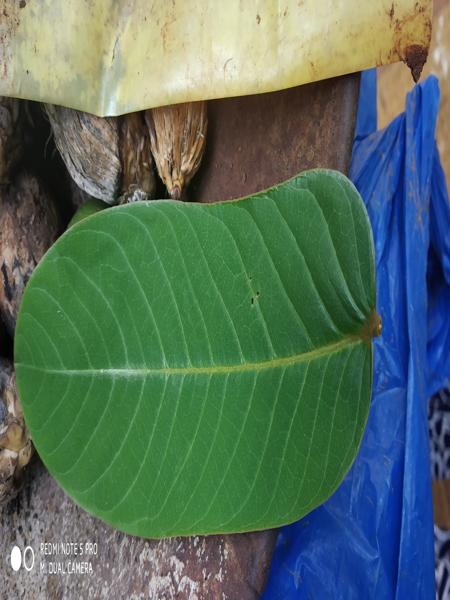
Plant: Chakte